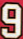
Number: 9